Sheringham Point Light

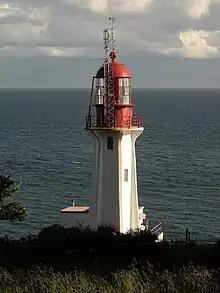

Sheringham Point Lighthouse is located on the southwest coast of Vancouver Island, British Columbia, in the community of Shirley. Built in 1912 following the fatal wreck of the SS Valencia six years earlier, it is still used for navigation. The point was named for William L. Sheringham who took part in various naval surveys, although not in this area.